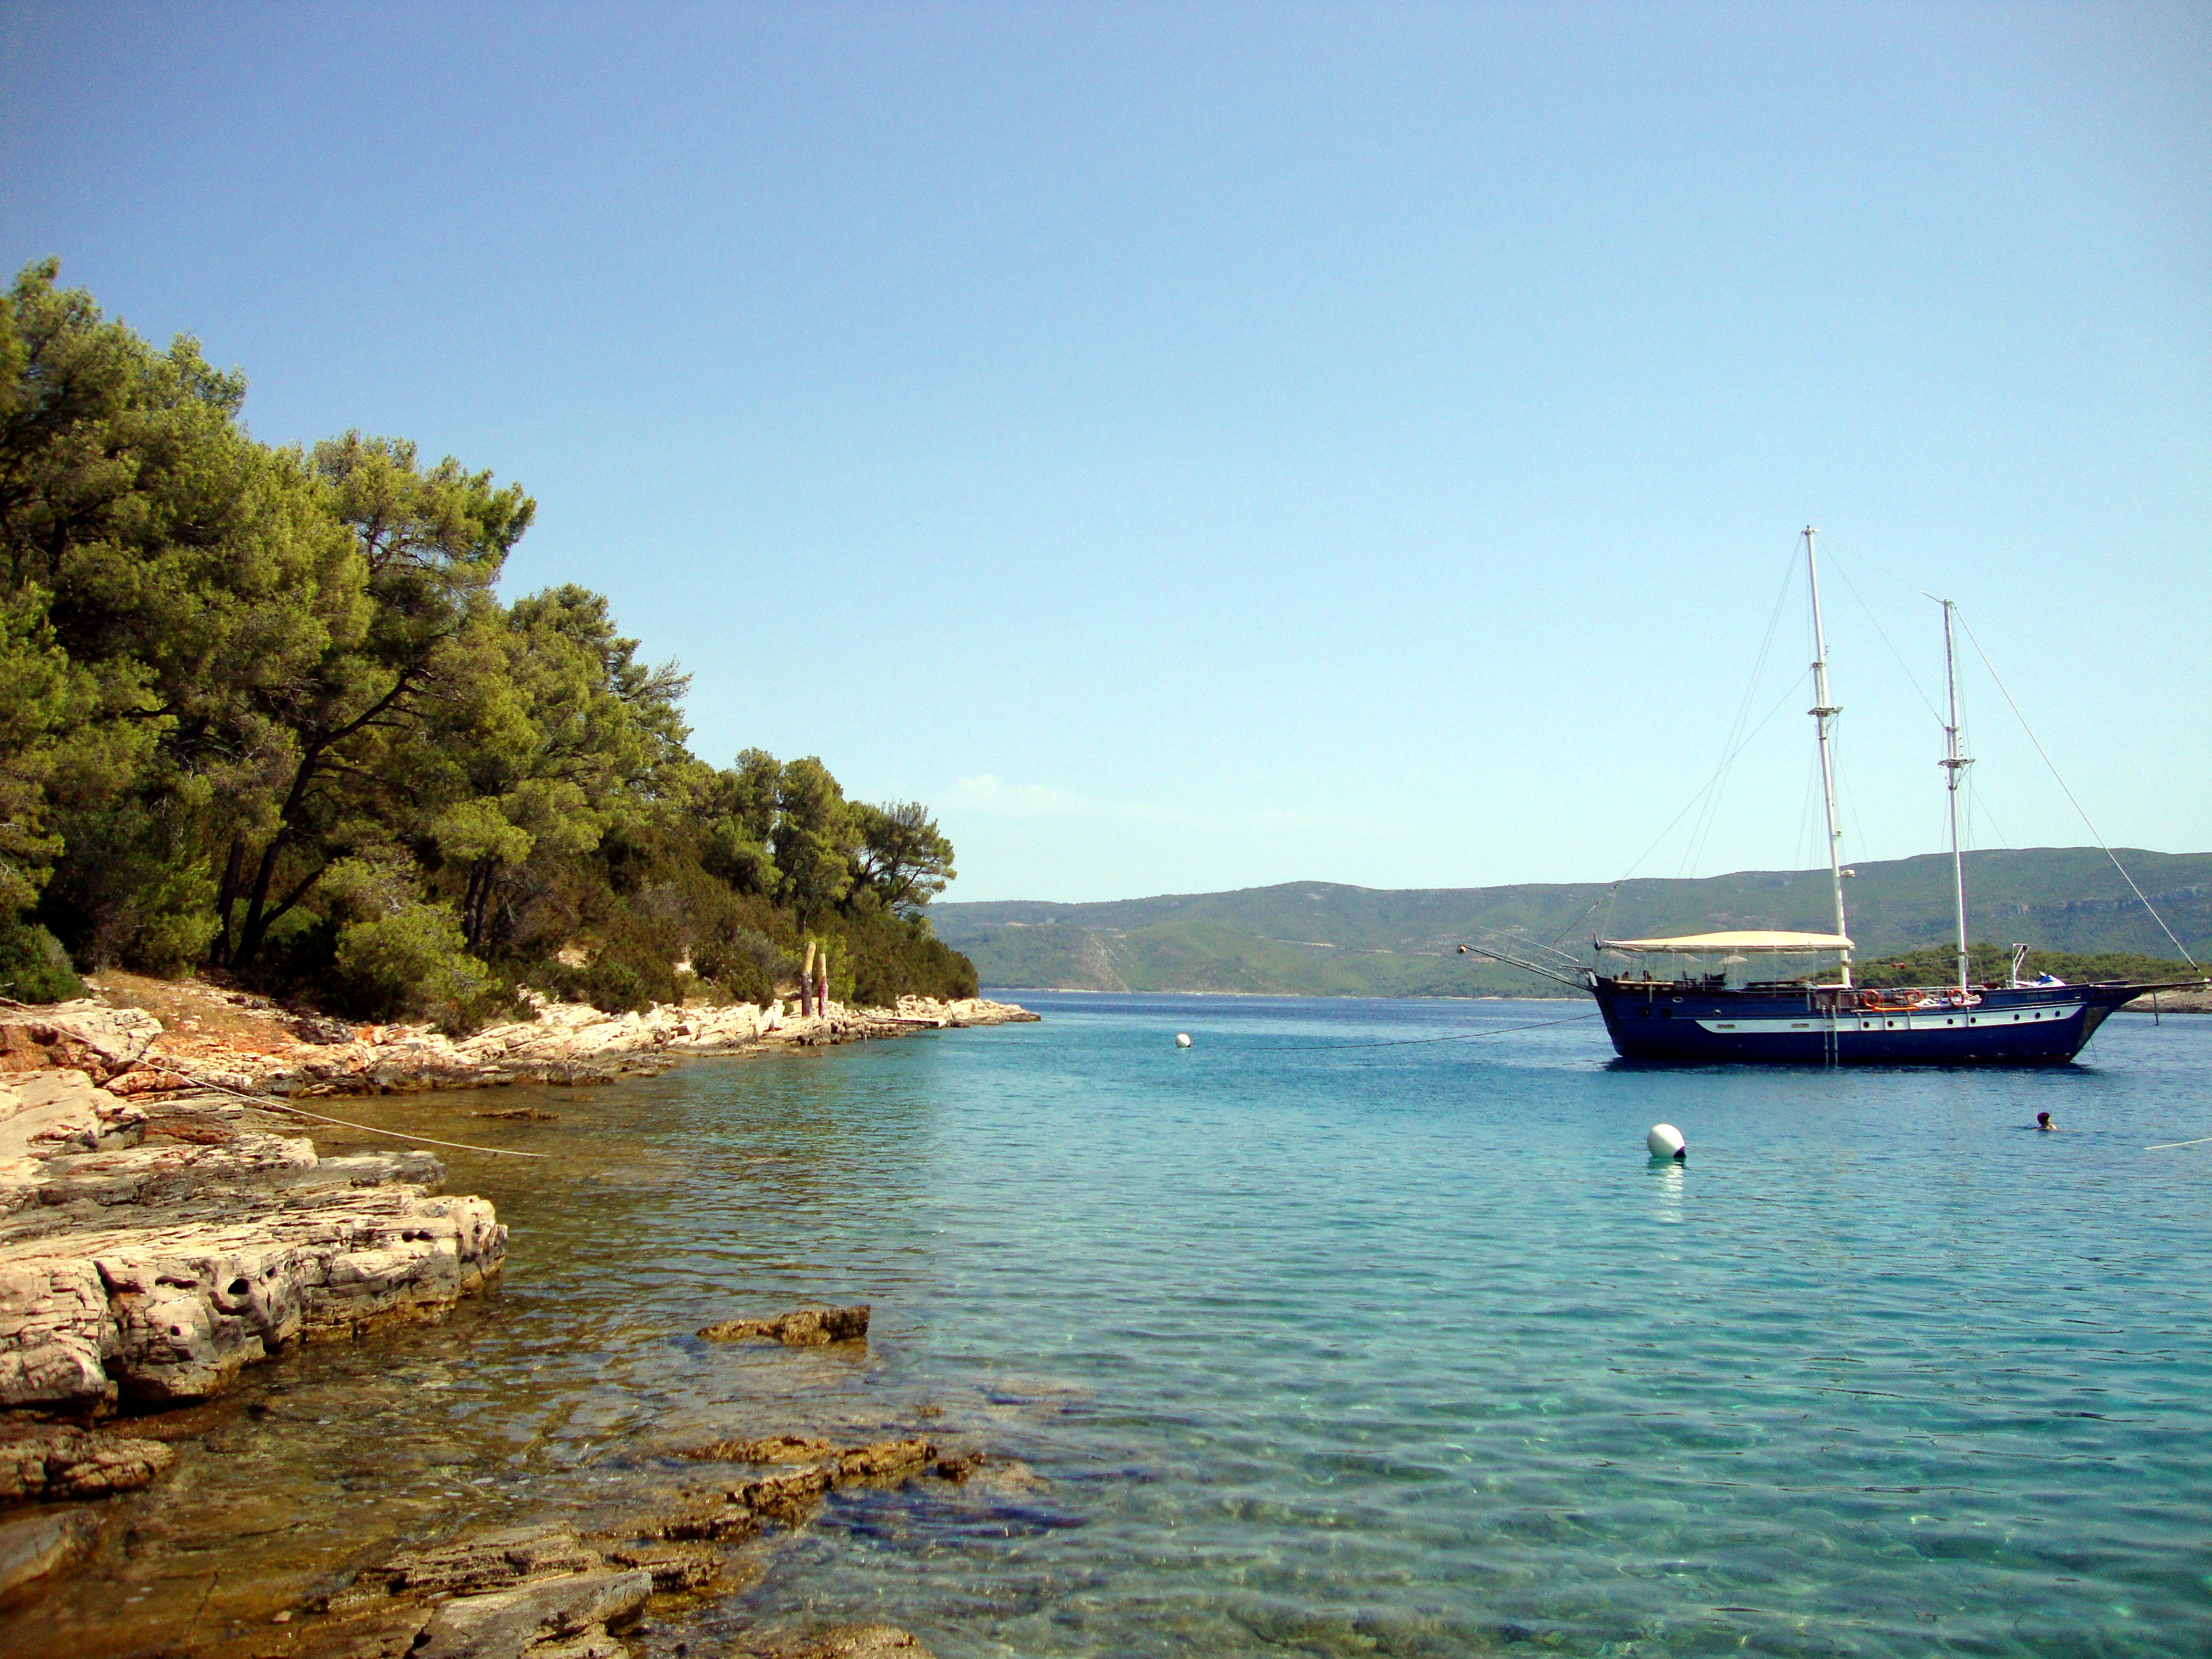
sea, coast, water, nature, sky, boat, shore, lake, cove, green, vehicle, bay, island, blue, tourism, sailboat, body of water, croatia, zecevo